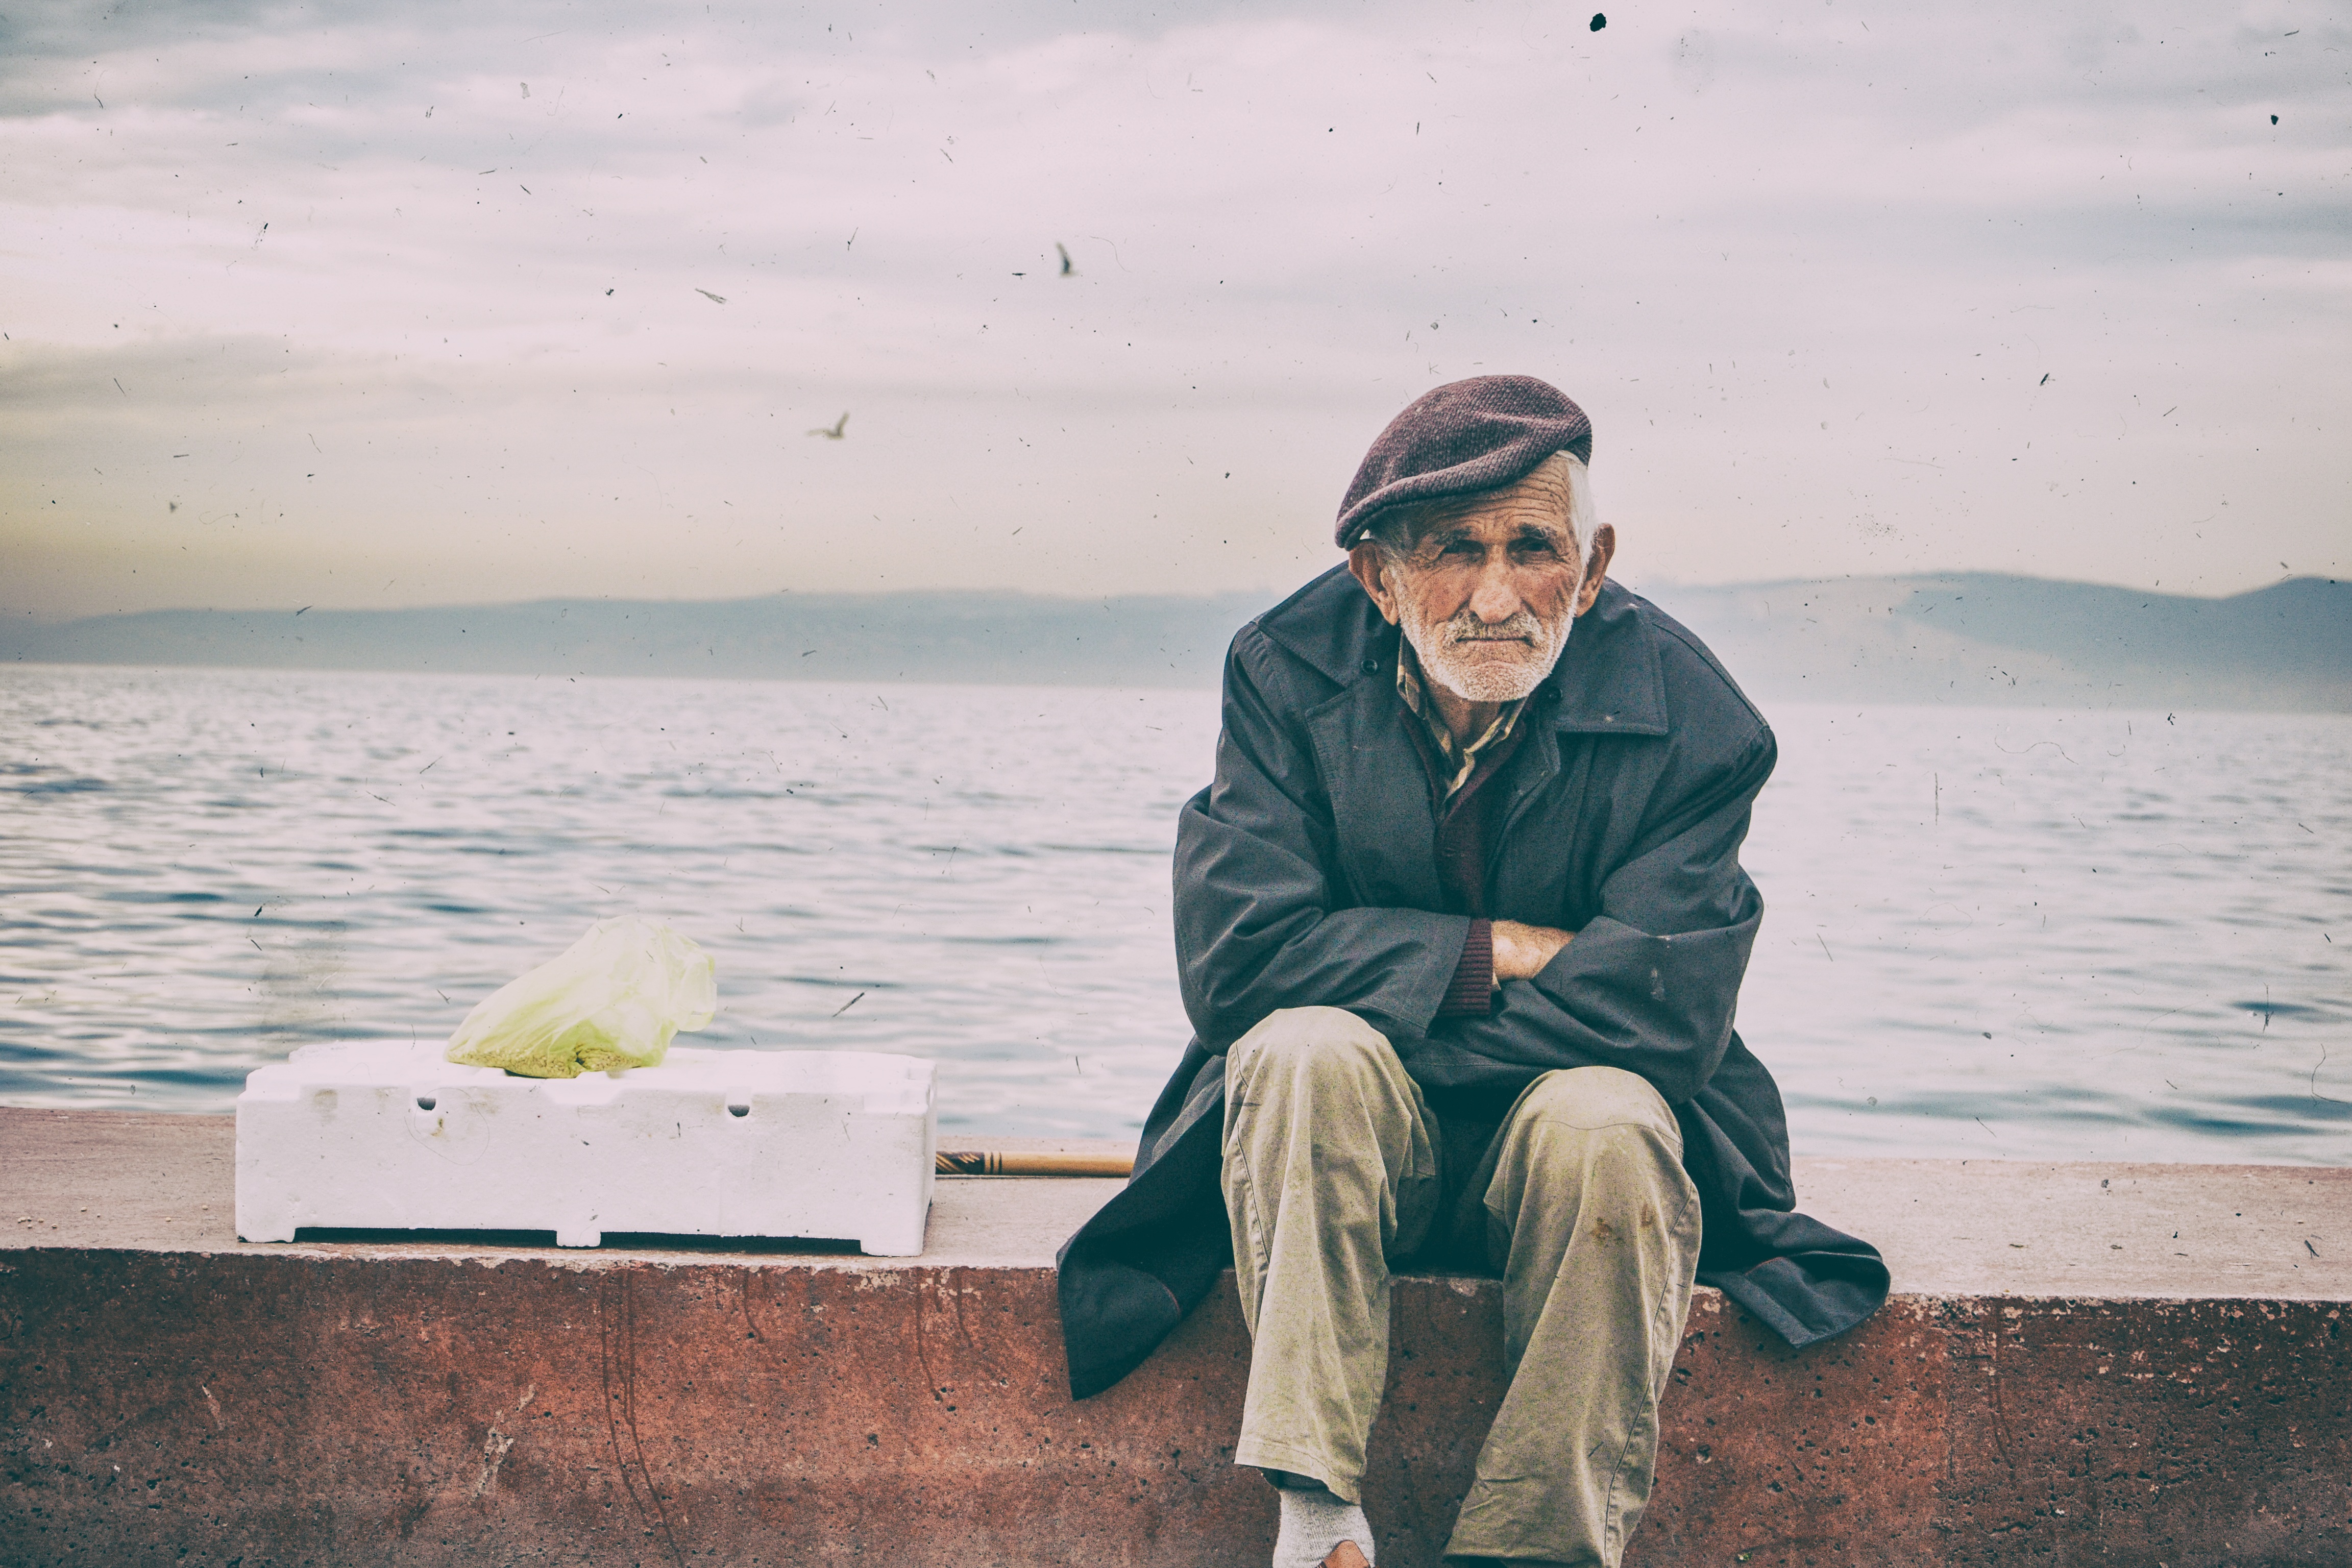
man, beach, sea, water, ocean, walking, person, winter, street, old, photo, vacation, male, sitting, abandoned, death, season, old man, orphan, sad, loneliness, forlorn, turkey, photograph, tomb, terry, thoughts, unhappy, patient, unhappy man, analog film, old look, considerate, sick man